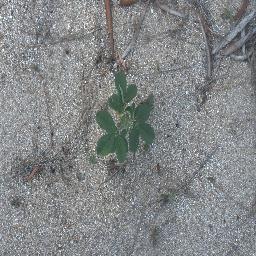
Label: negative